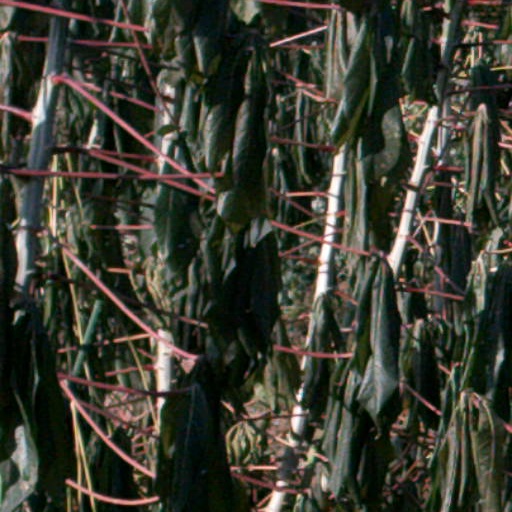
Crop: cassava